Ida Rubinstein

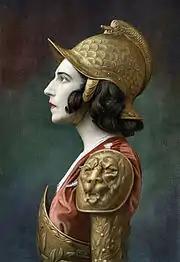
Rubinstein as St. Sebastian in the play "Le Martyre de saint Sébastien", 1911

After leaving the Ballets Russes, Rubinstein formed her own dance company, using her inherited wealth, and commissioned several lavish productions. In 1911, she performed in "Le Martyre de Saint Sebastien". The creative team was Michel Fokine (choreography); Bakst (design); Gabriele d'Annunzio (text) and score by Debussy. This was both a triumph for its stylized modernism and a scandal; the Archbishop of Paris prohibited Catholics from attending because St. Sebastian was being played by a woman and a Jew.